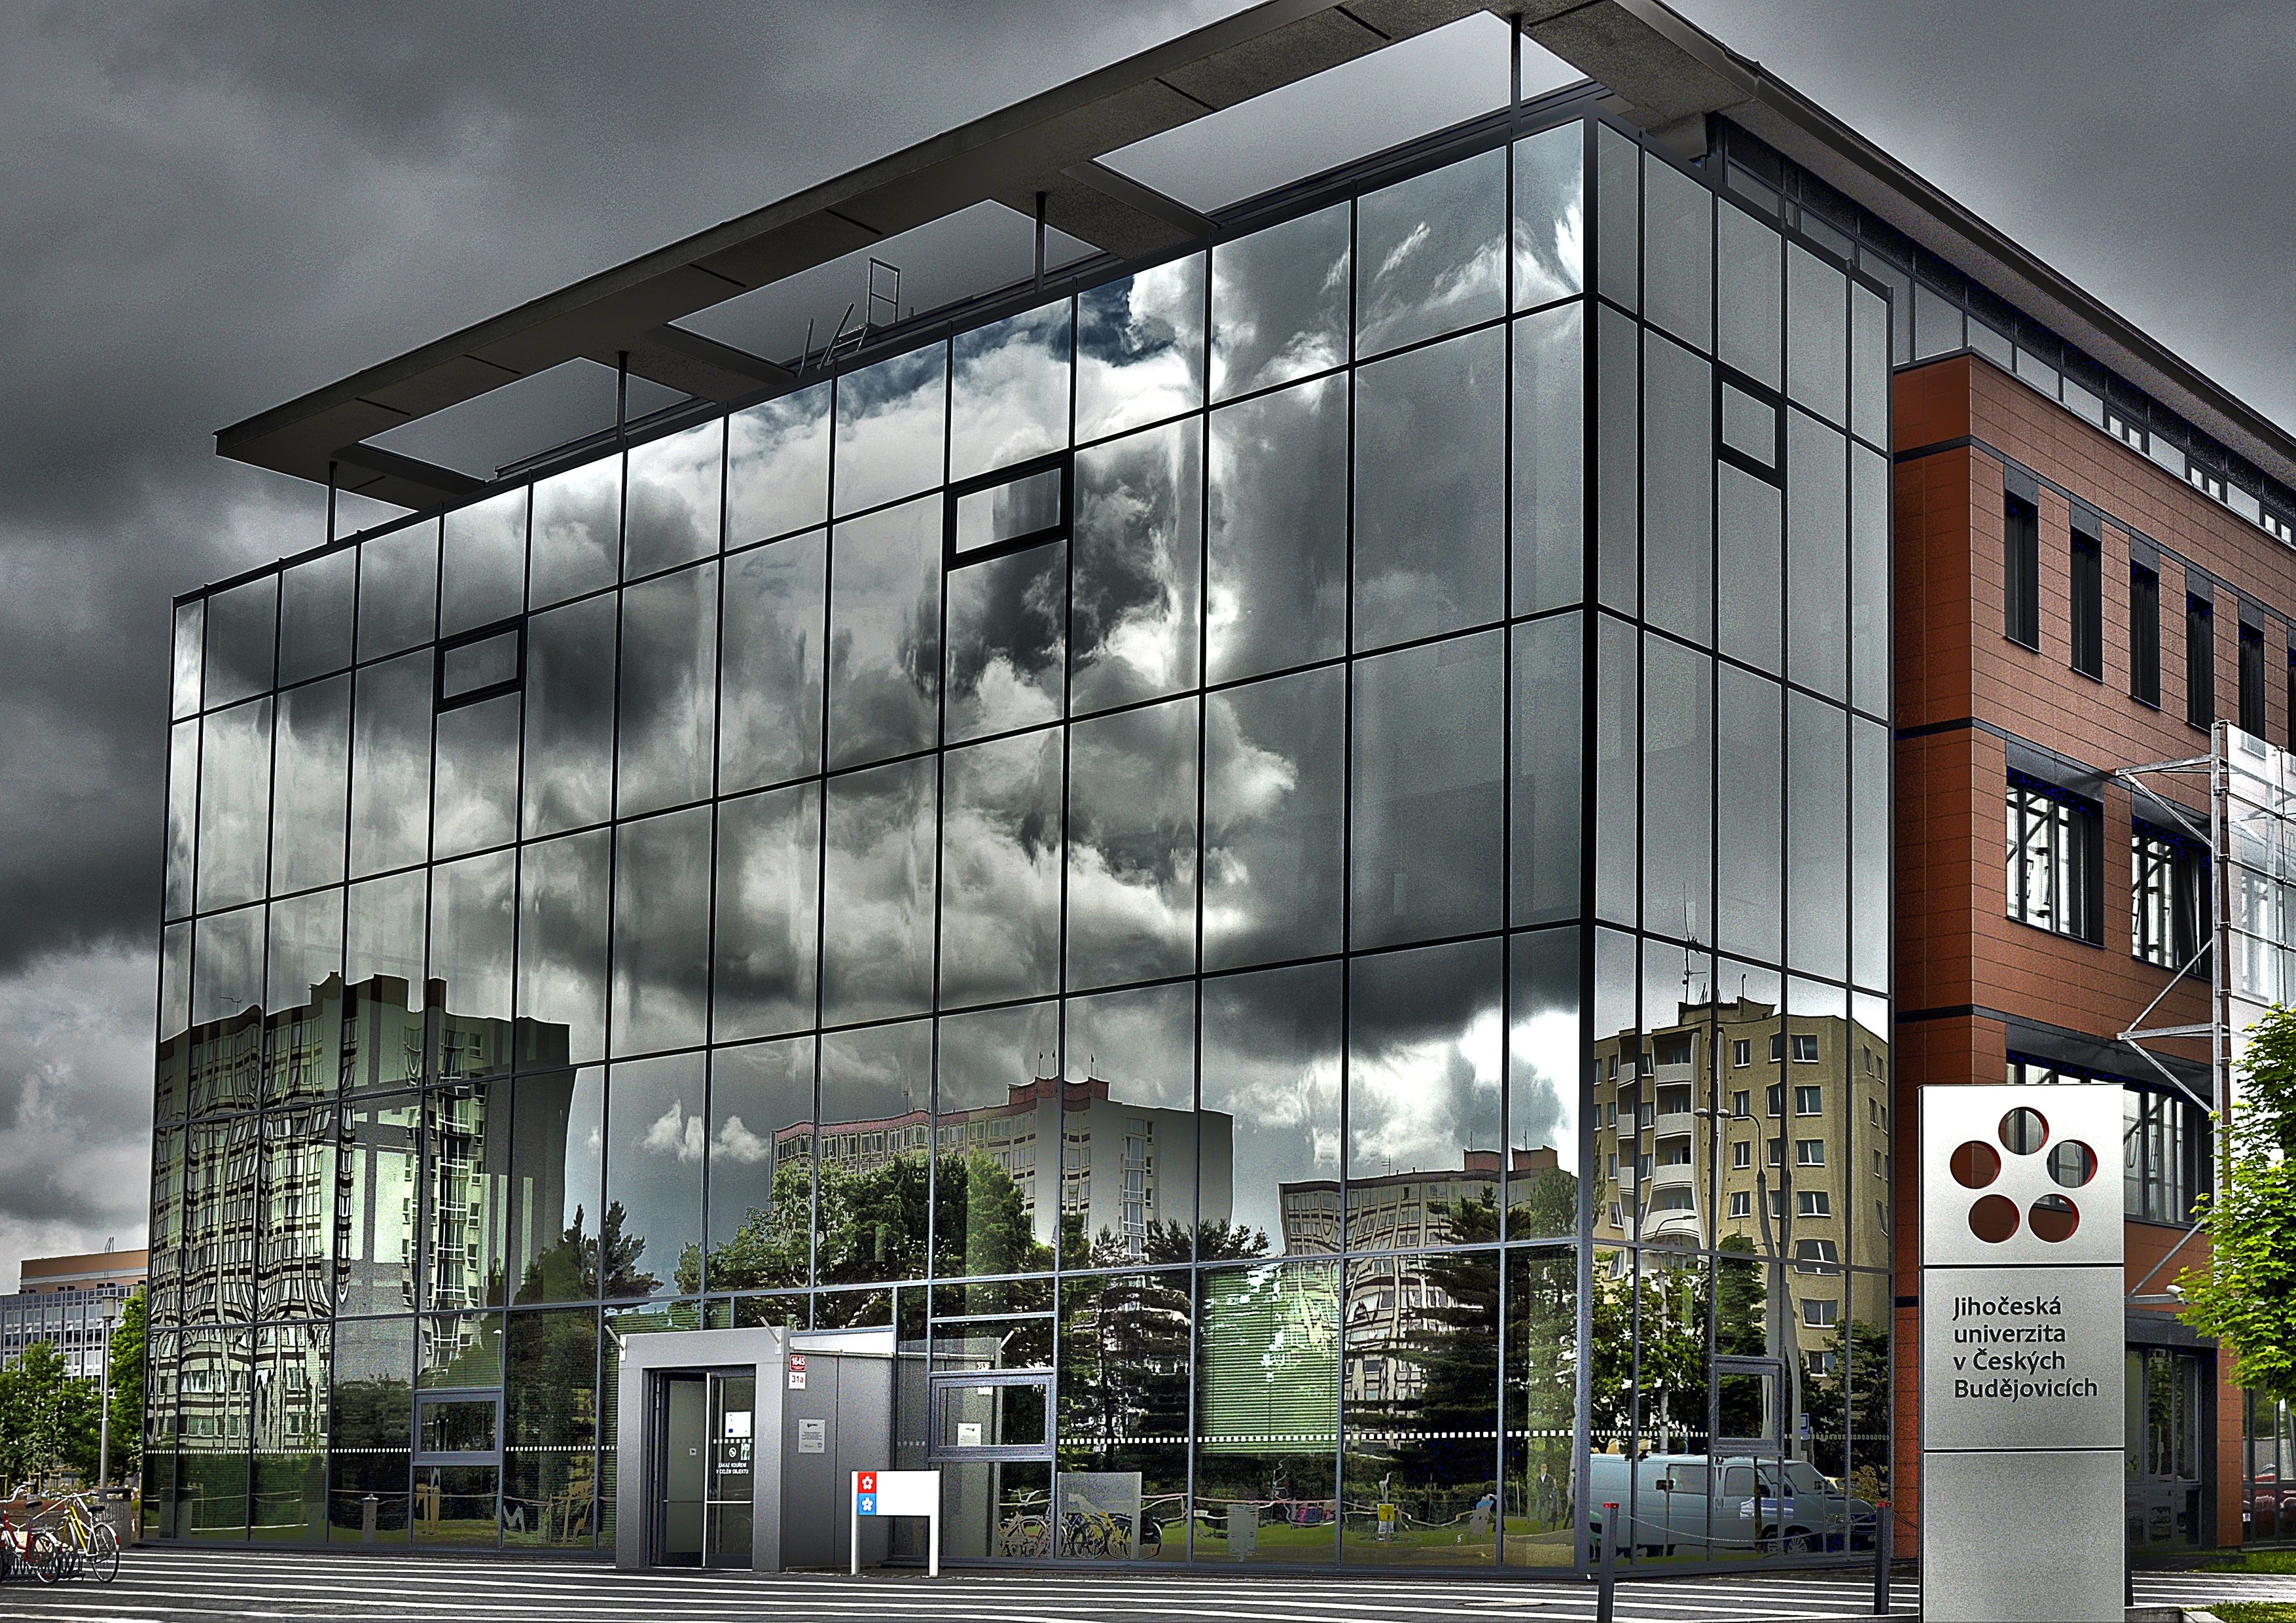
architecture, building, downtown, reflection, plaza, facade, professional, modern, tower block, interior design, hdr, clouds, design, university, dim, commercial building, headquarters, condominium, urban area, residential area, window covering